Typhoon Chan-hom (2015)

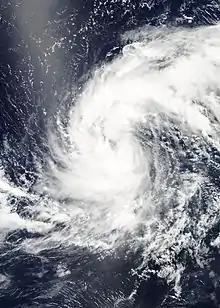
Tropical Storm Chan-hom over the Mariana Islands on July 5

Coinciding with Chan-hom's abrupt collapse on July 3, the system turned northeast as it entered a weakness in the steering ridge. Later that day, the broad circulation turned north-northwest. Wind shear eased early on July 4 as the TUTT cell retreated to the north and the subtropical ridge steadily re-established itself. Convection started redeveloping over the tropical storm. Late on July 4 into July 5, the center of Chan-hom skirted the southern coast of Rota in the Mariana Islands. While near the island, Chan-hom executed an unusual counter-clockwise loop owing to interaction with a monsoon trough. Once clear of the Mariana Islands, steady development ensued owing to low wind shear and good outflow. Early on July 7, Chan-hom attained typhoon intensity according to the JMA, following to a burst in central convection. Microwave satellite imagery indicated the formation of an eye as convection deepened and banding features tightened around the circulation.